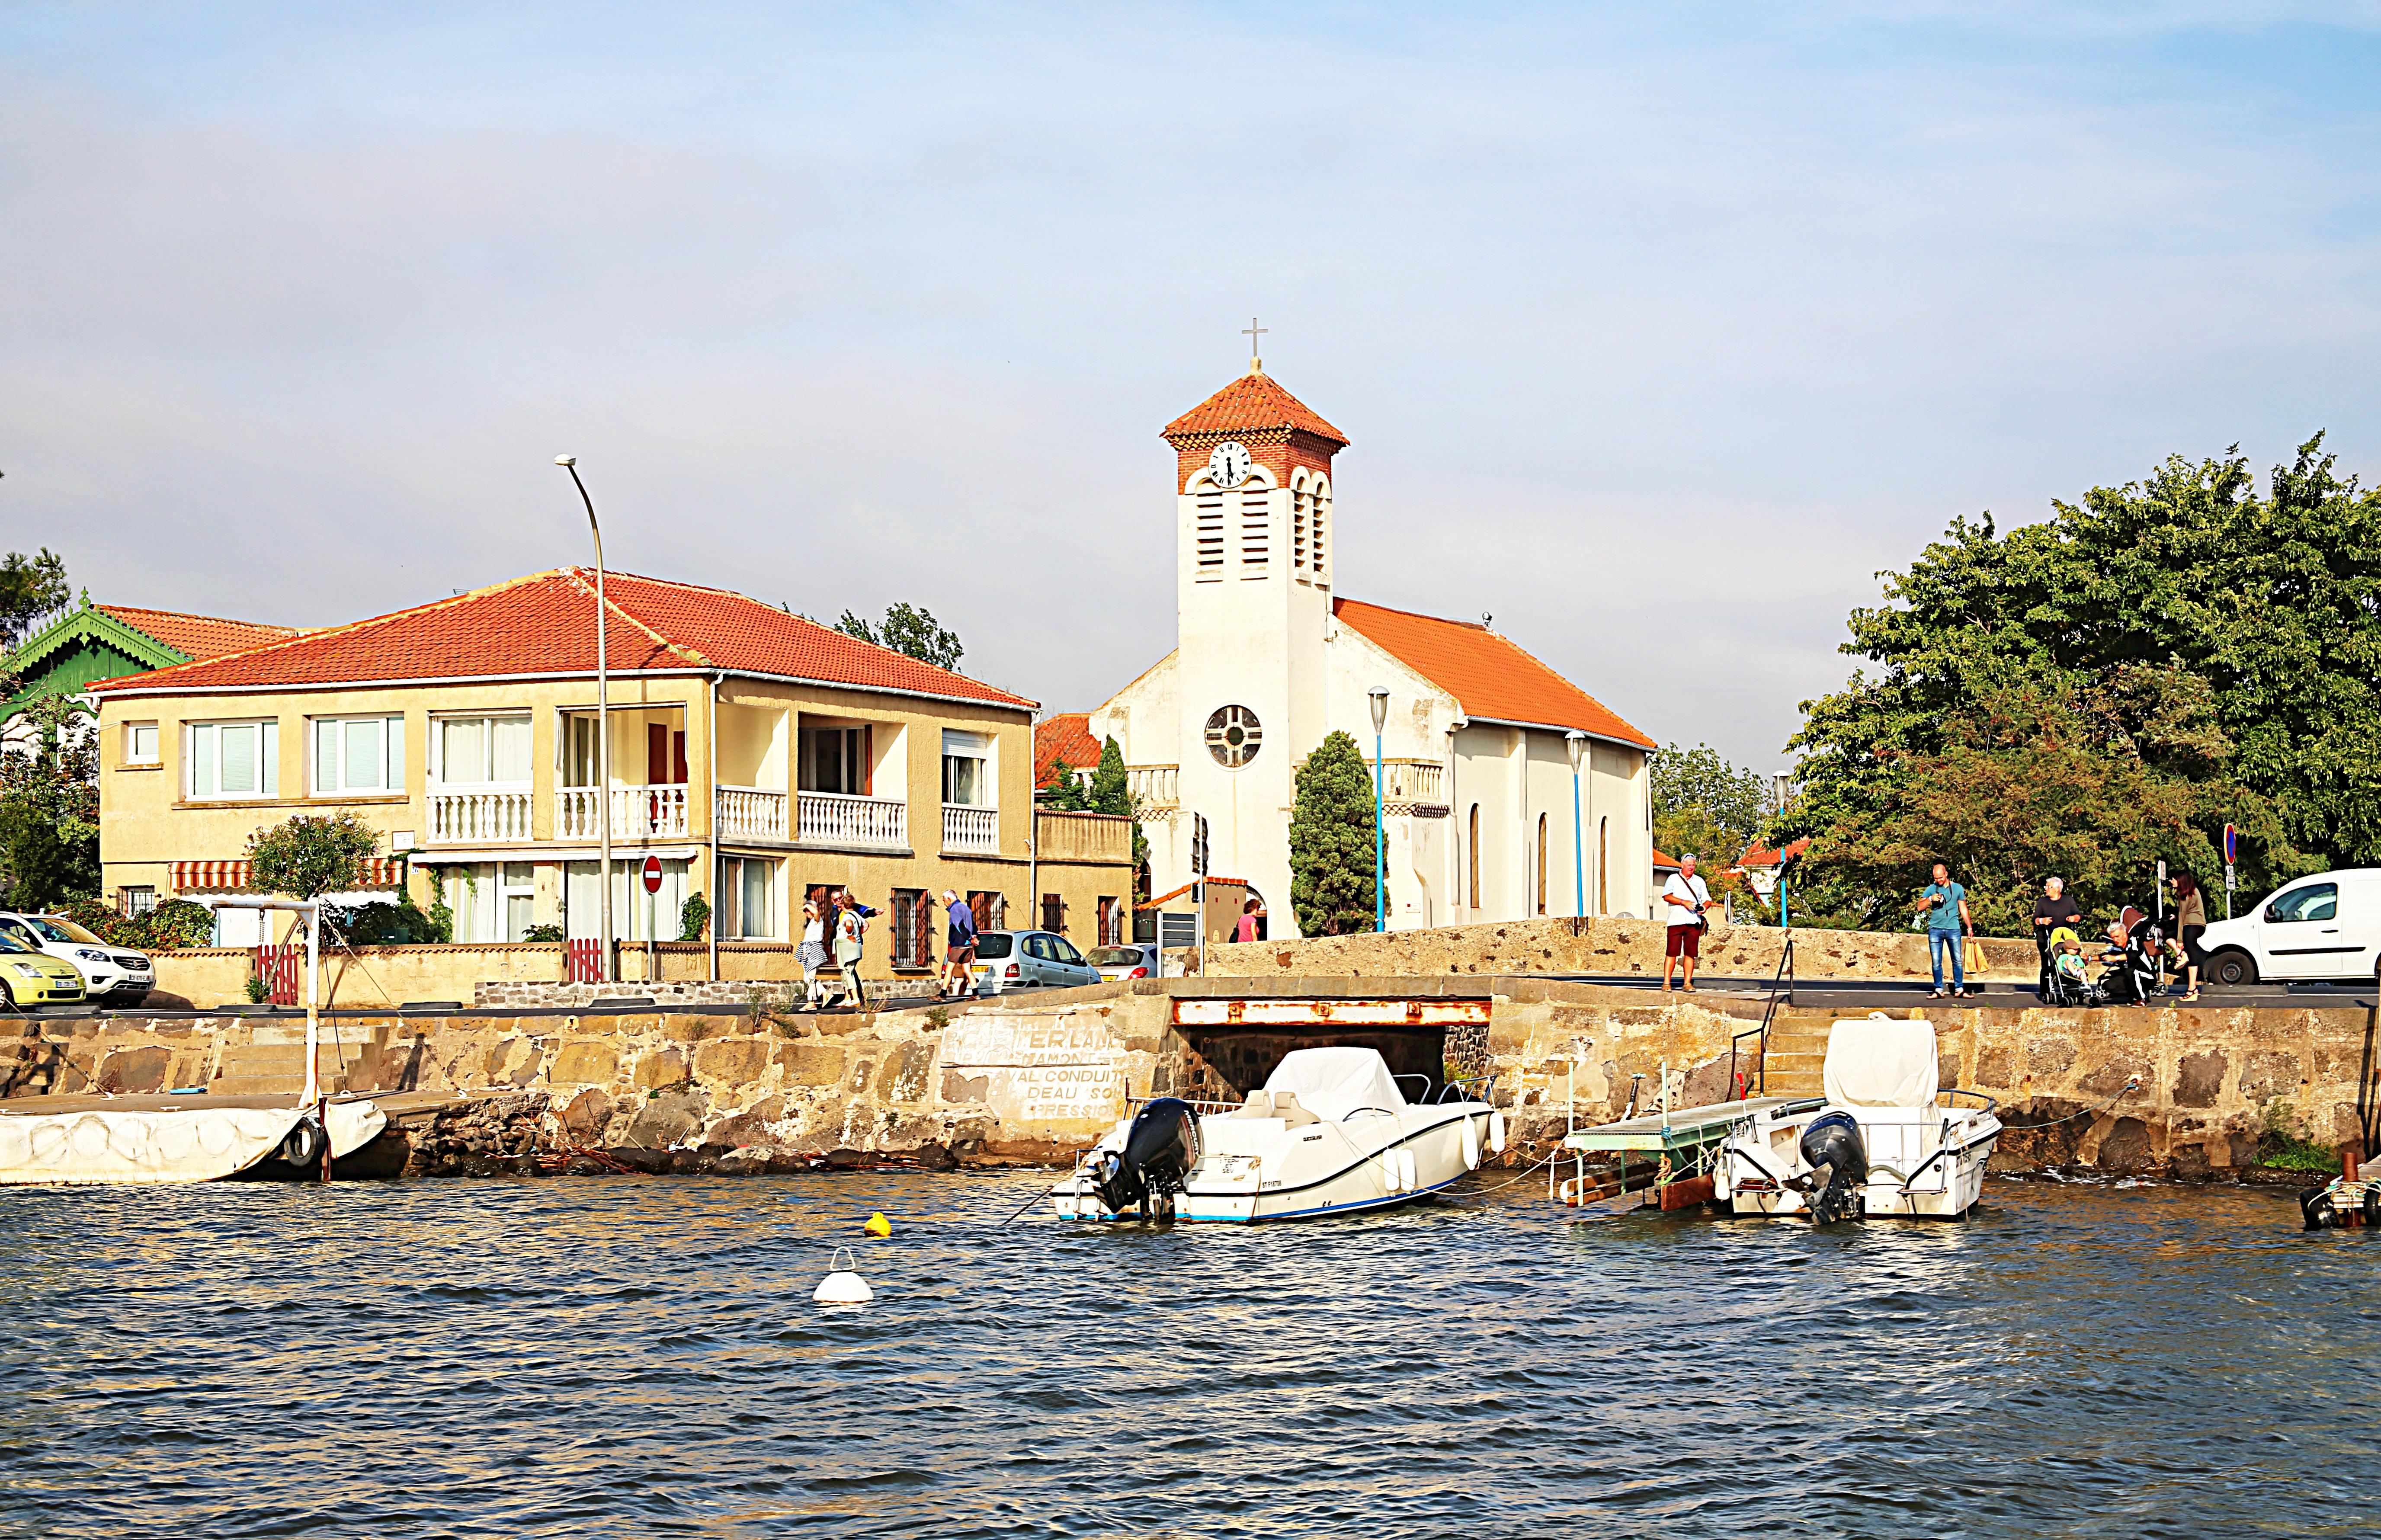
sea, sky, boat, river, vacation, france, vehicle, religion, church, chapel, waterway, bell tower, religious, boating